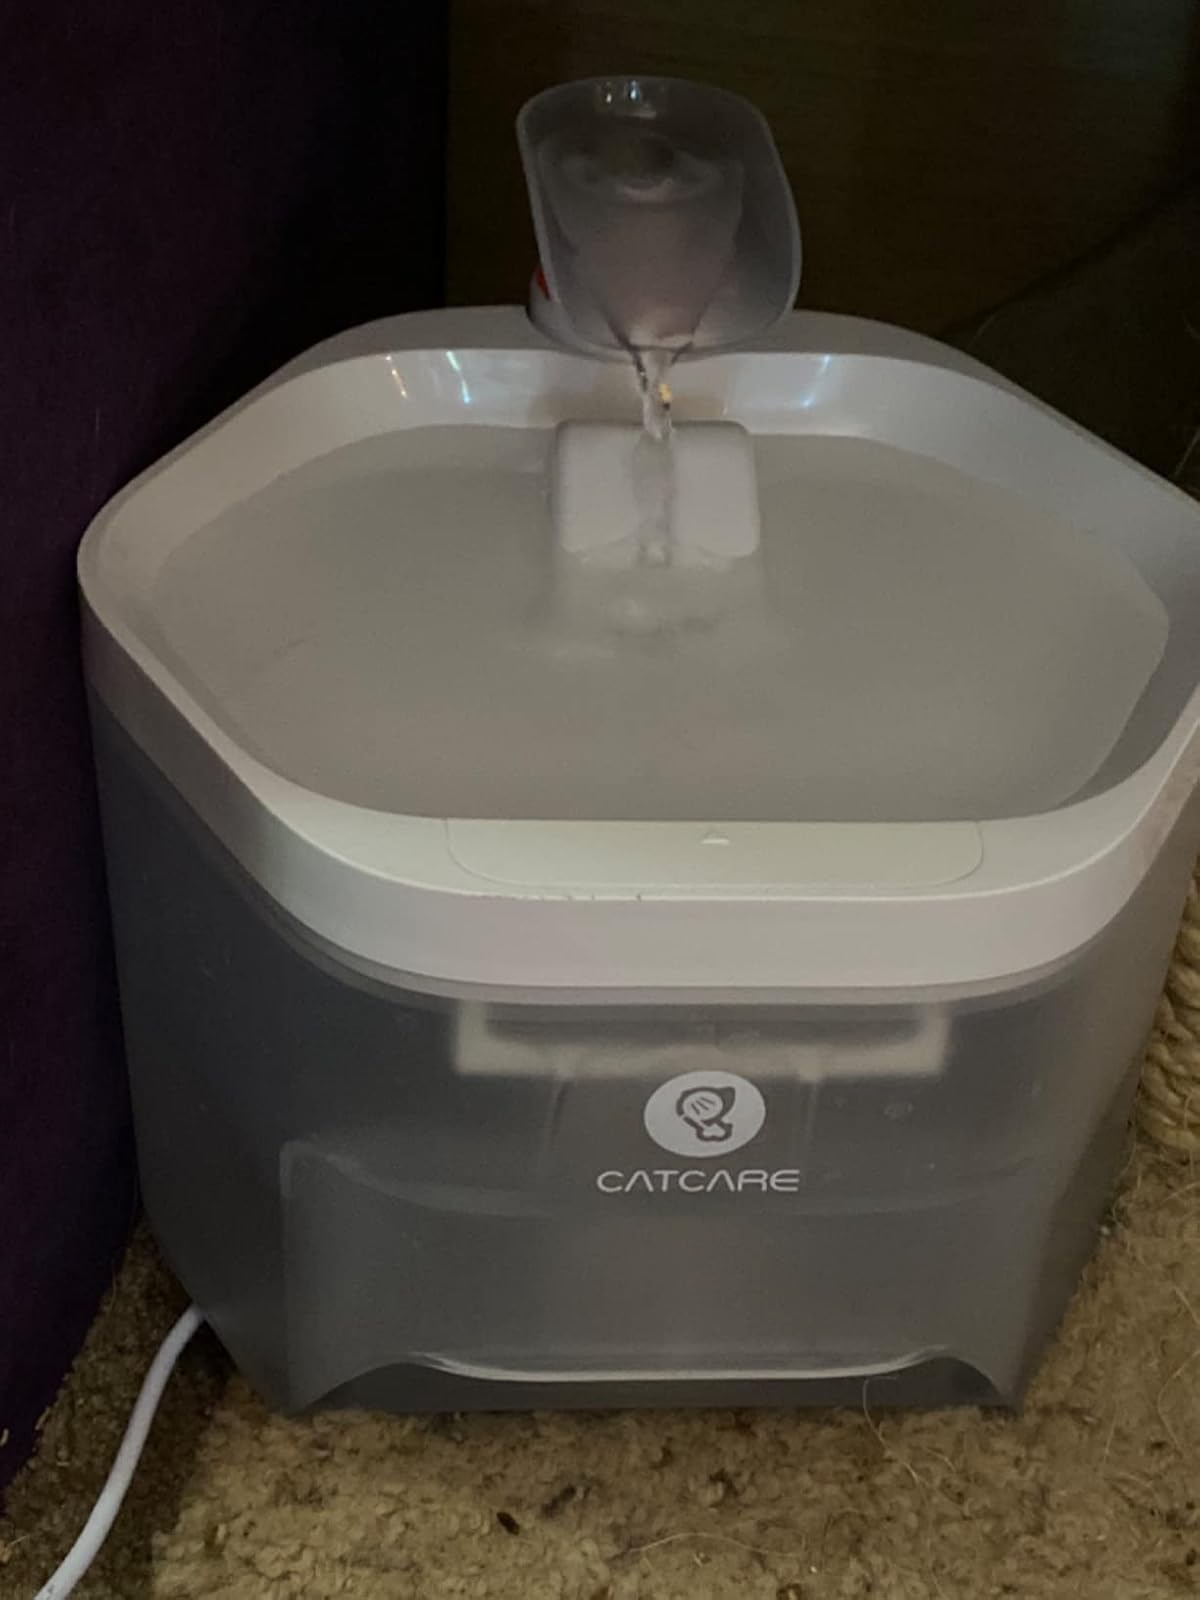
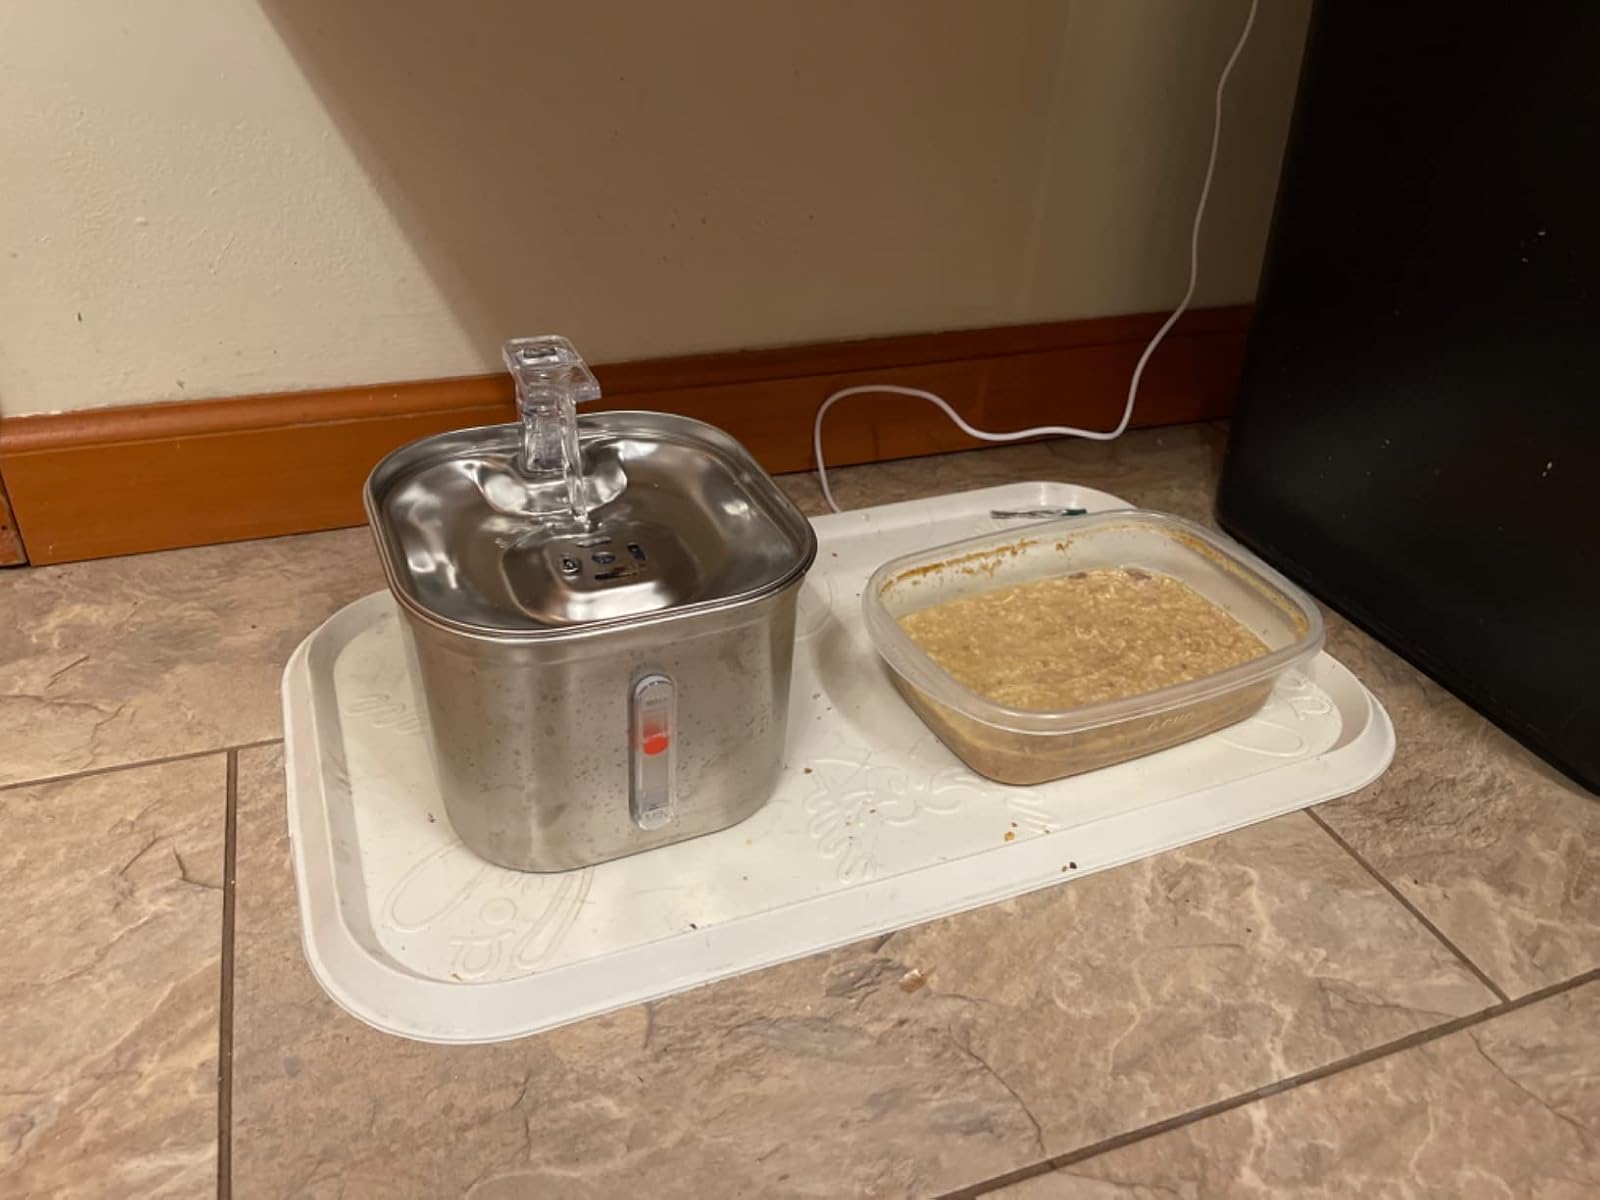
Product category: items_bowl
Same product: no